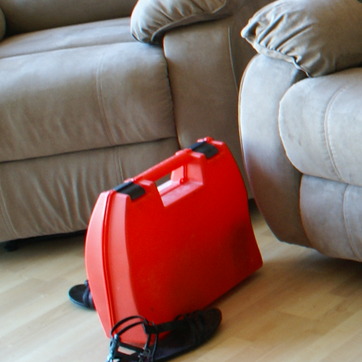
Material: plastic